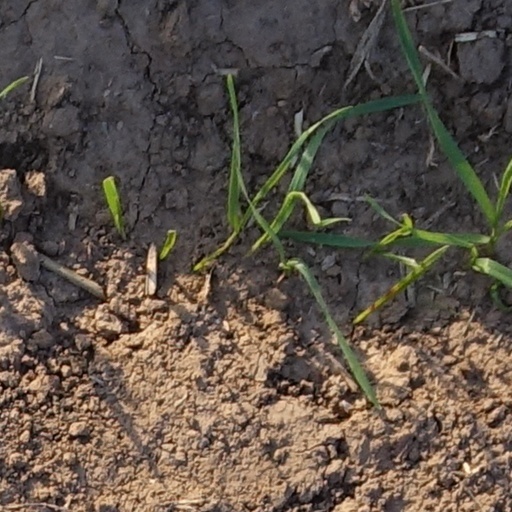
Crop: wheat